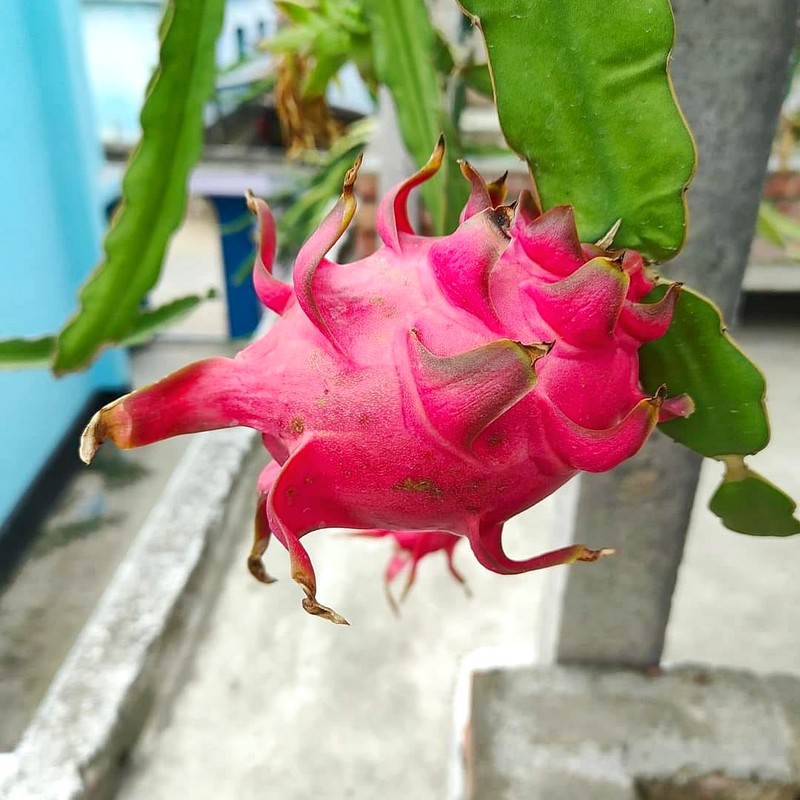
Label: Fresh Dragon Fruit